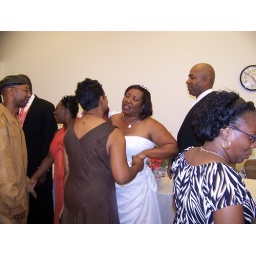
Neidra & her husband, Marion in the black & white dress